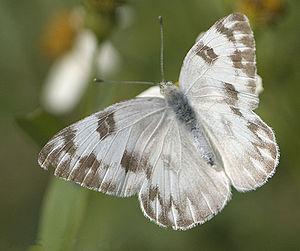
Pontia protodice, la Piéride damier, est une espèce d'insectes lépidoptères de la famille des Pieridae, de la sous-famille des Pierinae et du genre Pontia.